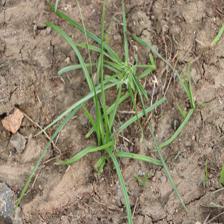
Label: Grass